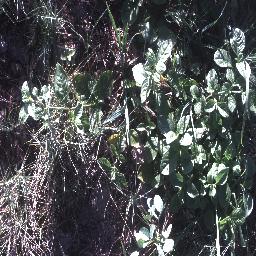
Label: negative